2000 World Series

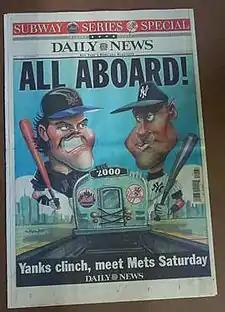
Artwork from the Daily News featuring Mike Piazza & Derek Jeter

2000 would be the last World Series title the Yankees would win for nine years, though they would remain competitive each year. They lost the 2001 World Series to the Arizona Diamondbacks in a classic seven game series, and the 2003 World Series to the Florida Marlins in six games.